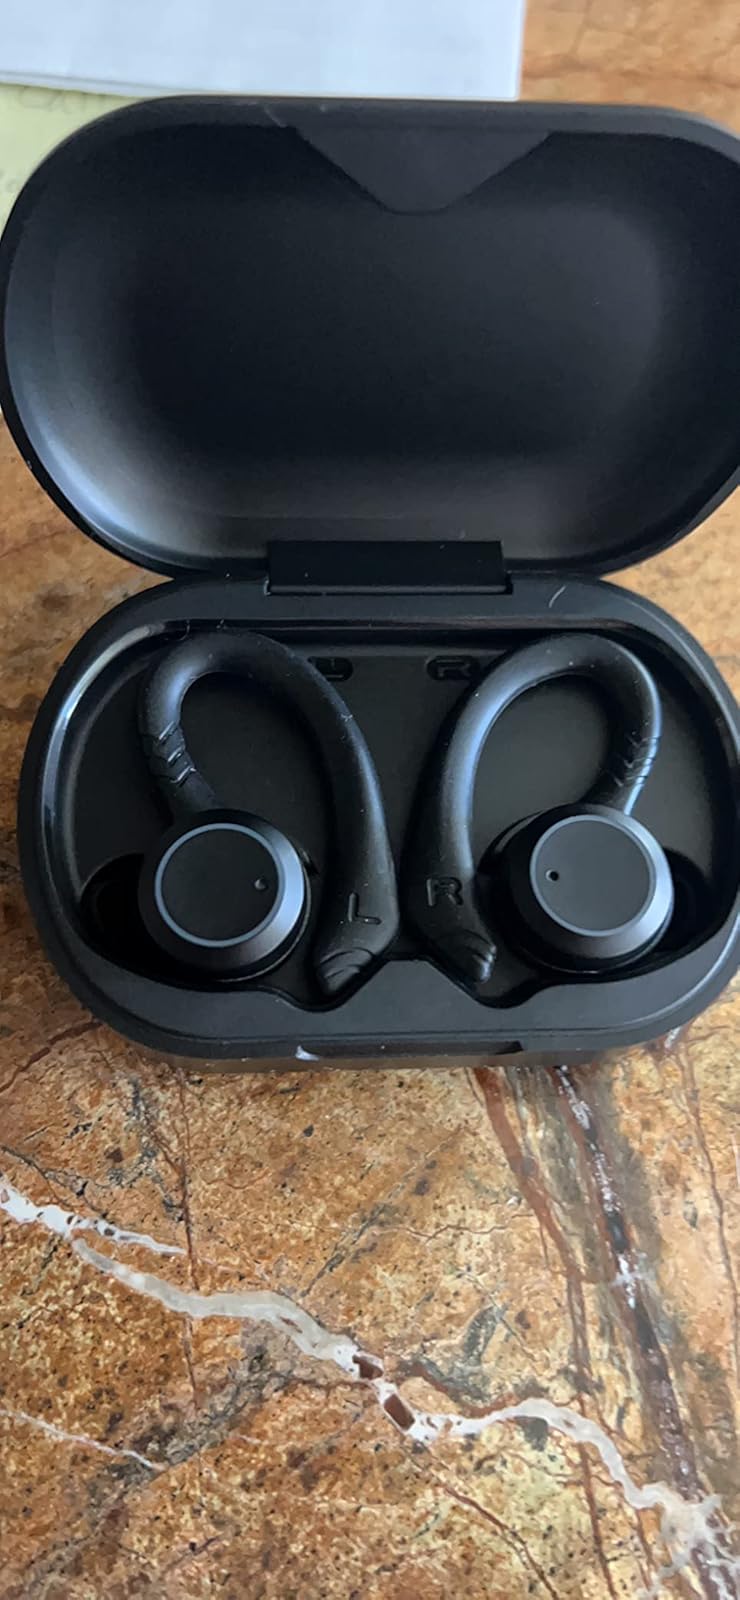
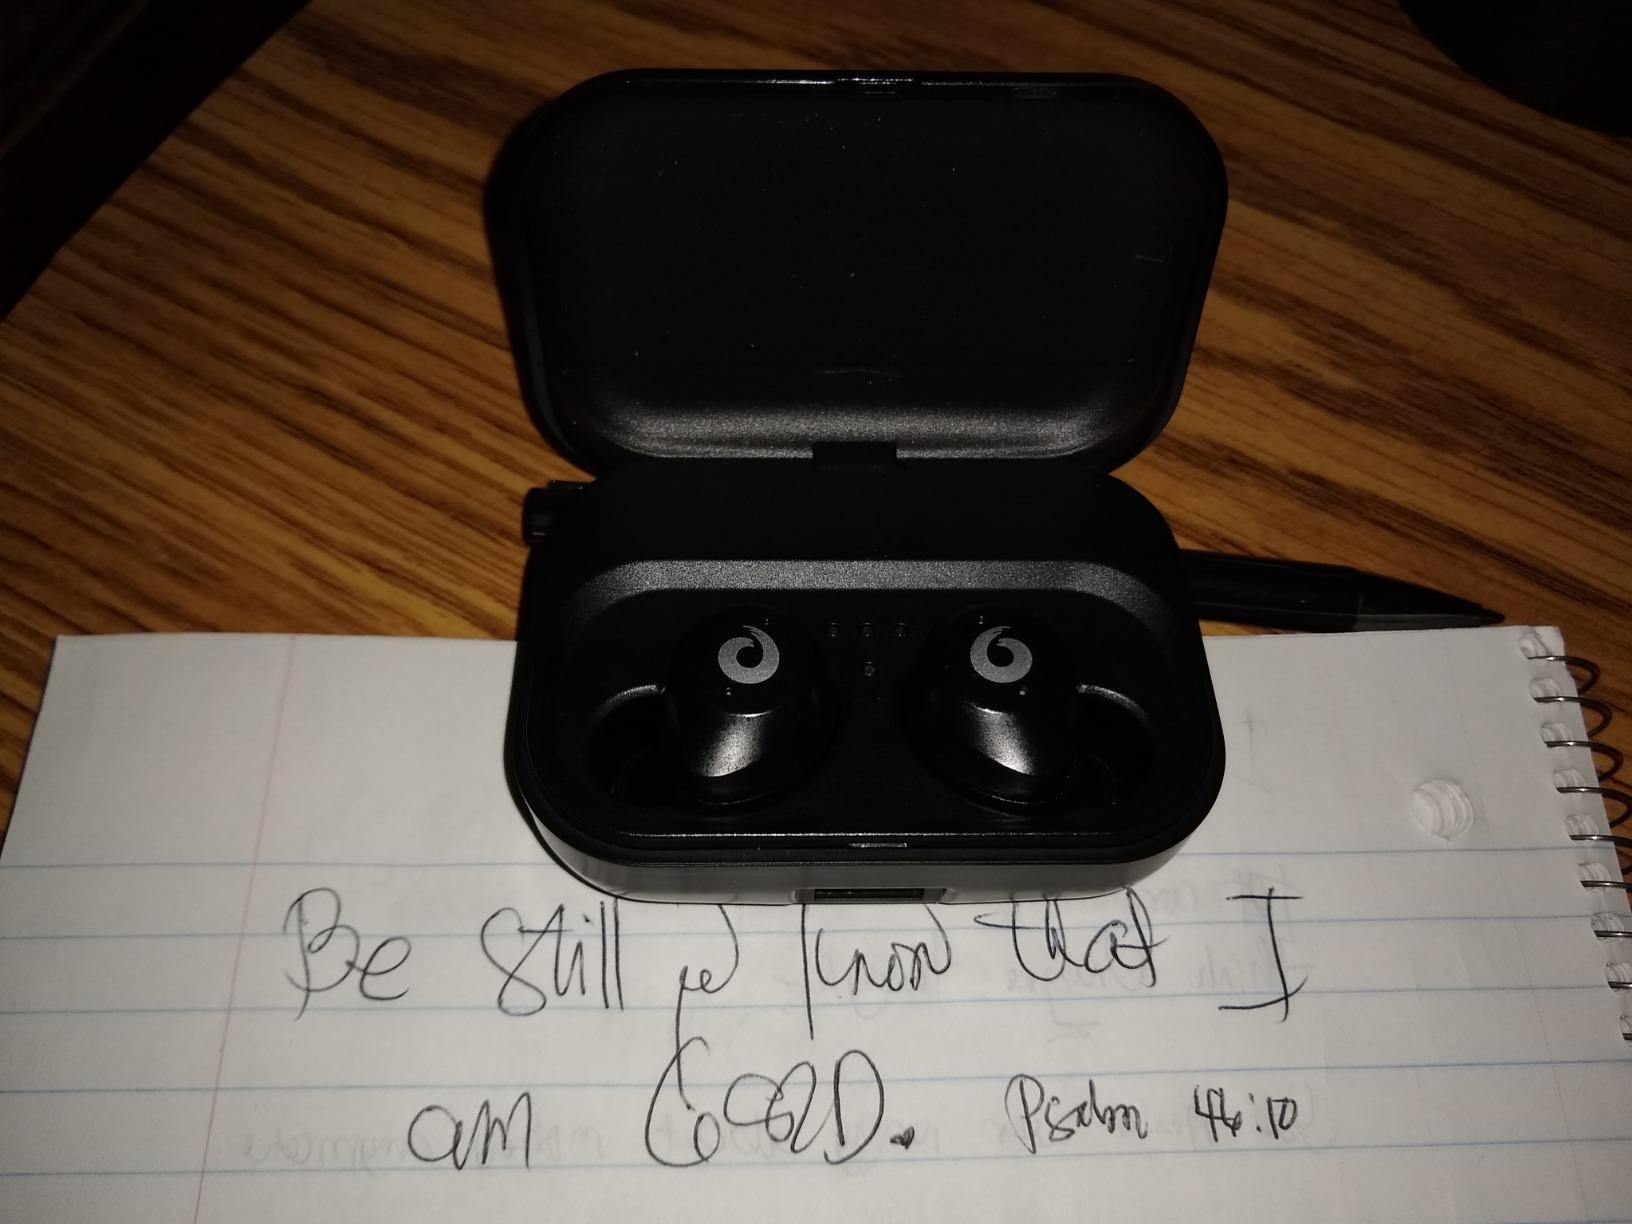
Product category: earbuds
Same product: no